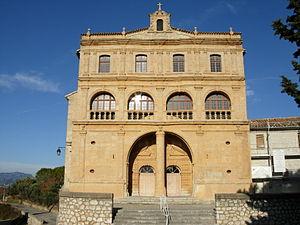
Gignac (Hérault) - Notre-Dame de Grâce (XVIIe siècle). Le pilier a été placé en 1776 afin de soutenir le premier étage.
L'église Notre-Dame-de-Grâce de Gignac est une église catholique située à Gignac, dans le département français de l'Hérault, en région Occitanie.
Cet article recense une partie des monuments historiques de l'Hérault, en France.